Mildmay Mission Hospital

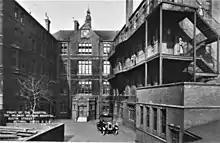
Austin Street premises of Mildmay Mission Hospital in 1892

Mildmay Mission Hospital was opened in 1877 by Catherine Pennefather (widow of Reverend William Pennefather) and a group of other so-called Mildmay Deaconesses in a disused warehouse behind St Leonard's Church, Shoreditch, in the heart of the Old Nichol rookery. With 27 beds, the staff consisted of a doctor and three nurses, as well as a number of Deaconesses who trained as nurses from 1883 onwards. Despite its strong evangelical Christian orientation, patients were admitted regardless of religion, and the hospital often treated members of the East End's Jewish community.